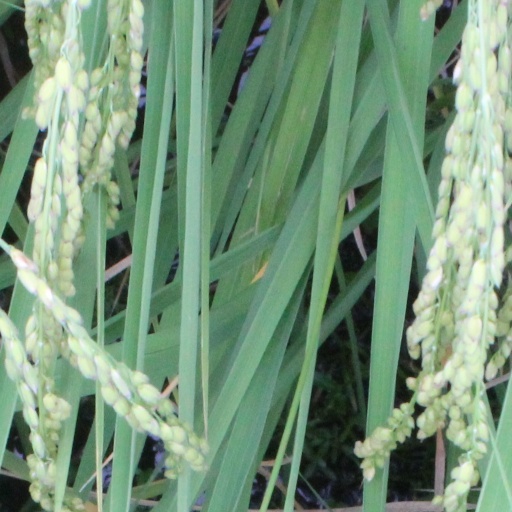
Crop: rice